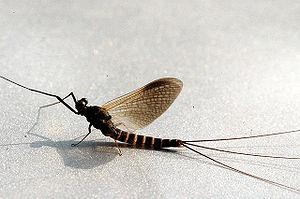
Les Lanceolata forment un infra-ordre d'insectes de l'ordre des éphéméroptères et du sous-ordre des Furcatergalia.
Leptophlebia est un genre d'insectes appartenant à l'ordre des éphéméroptères et à la famille des Leptophlebiidae.
Leptophlebia marginata est une espèce d'insectes appartenant à l'ordre des éphéméroptères.